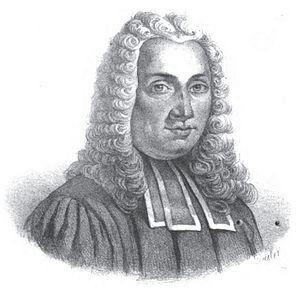
Pierre Taffin (1664-1745)
La chronologie du bassin minier du Nord-Pas-de-Calais au XVIIᵉ siècle est marquée par la découverte de la houille en affleurement dans le Boulonnais vers 1660, par la naissance des trois principaux premiers entrepreneurs du charbon français, puis par la première fosse datée du Boulonnais, celle du Cavrel de Tagny, en 1692, qui marque ainsi le réel début de l'extraction minière dans l'actuel Nord-Pas-de-Calais. Cette date est de manière générale assez méconnue, puisque de nombreux auteurs indiquent la découverte de la houille le 3 février 1720 par la Société Desaubois à la fosse Jeanne Colard de Fresnes-sur-Escaut.
Pierre Taffin, né le 6 mars 1664 à Gand et mort le 12 décembre 1745 à Valenciennes, est un des premiers entrepreneurs du charbon français. Il commence par être un représentant de la noblesse de robe et est audiencier au Parlement de Flandre à Douai. En hiver, il habite dans son château de Vieux-Condé et fait la connaissance du vicomte Jean-Jacques Desandrouin, qui réside à Fresnes-sur-Escaut. Ils s'associent dans le but de développer l'extraction minière, mais il meurt avant la fondation de la Compagnie des mines d'Anzin en 1757.